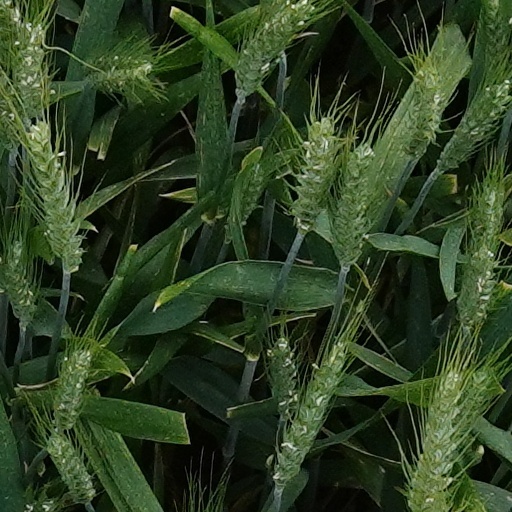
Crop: wheat